Kuroshio Current

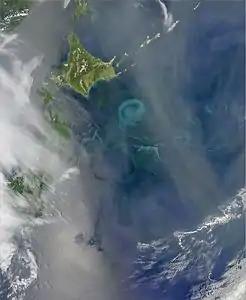
The Oyashio Current colliding with the Kuroshio Current near Hokkaido. When two currents collide, they create eddies. Phytoplankton growing in the surface waters become concentrated along the boundaries of these eddies, tracing out the motions of the water.

The transportation of nutrients, heat and plankton by the Kuroshio Current and the current's transection of multiple different waterbodies gives way to high species richness in and adjacent to this current. In addition, the Kuroshio is classified as a biodiversity hotspot, meaning the waters circulating through the region are host to many different species, yet many of its resident organisms are at risk of becoming endangered or are already at the brink of extinction as a result of local and/or global human activity. Overfishing and overharvest are the primary risks for many of the threatened or endangered species here.